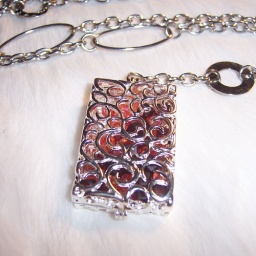
Red and orange glass beads trapped in this lush looking cage!